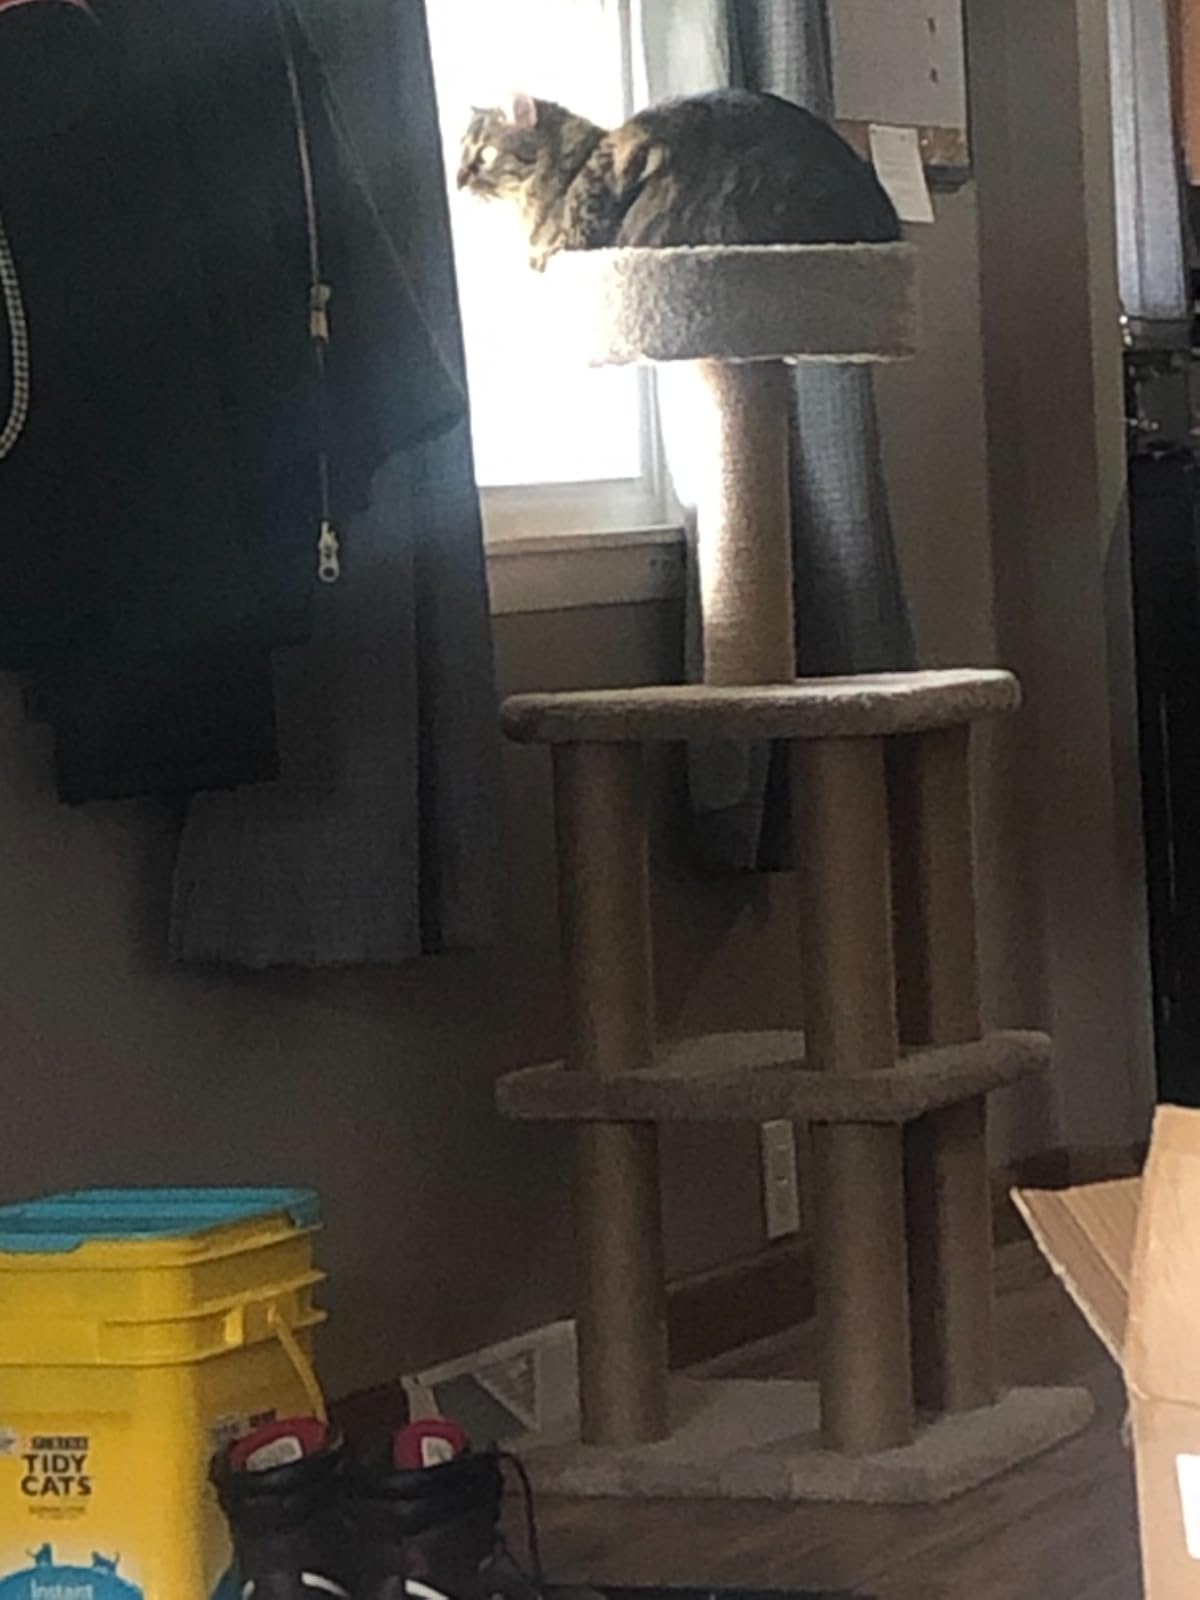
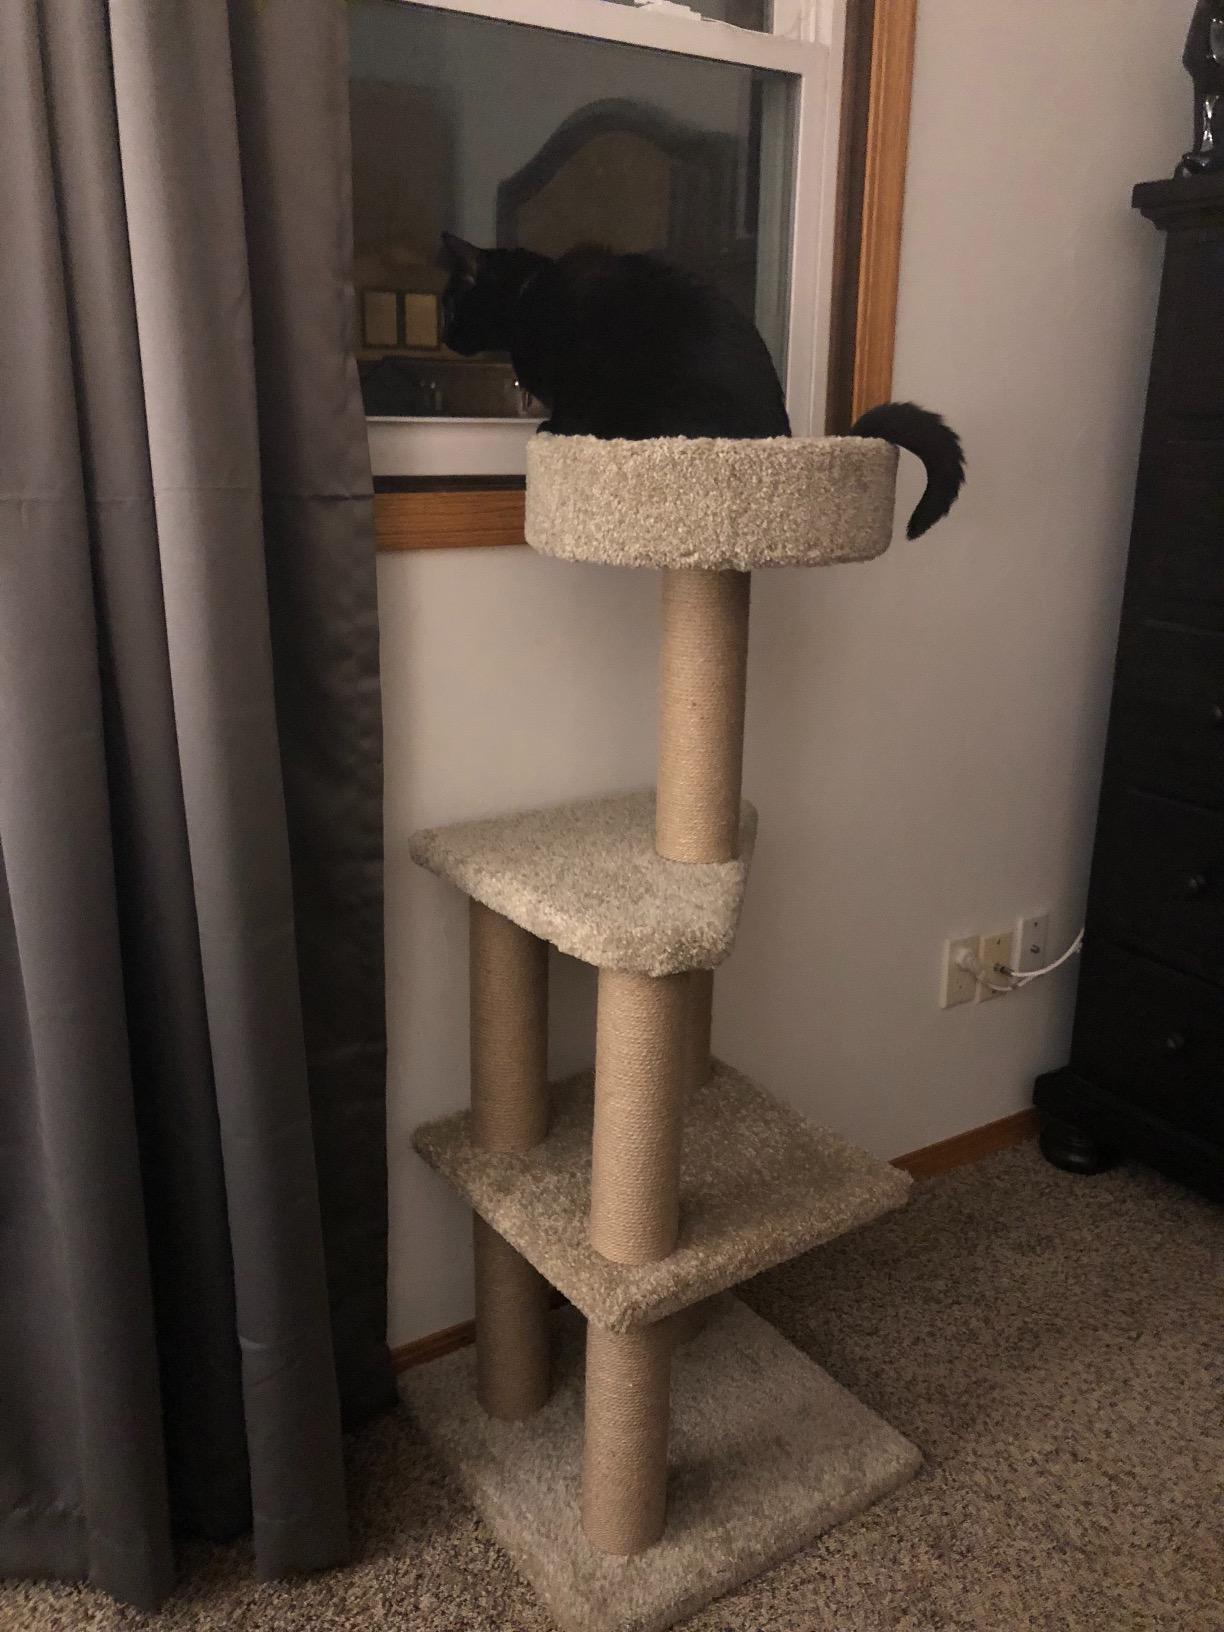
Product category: items_cat tree
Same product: yes